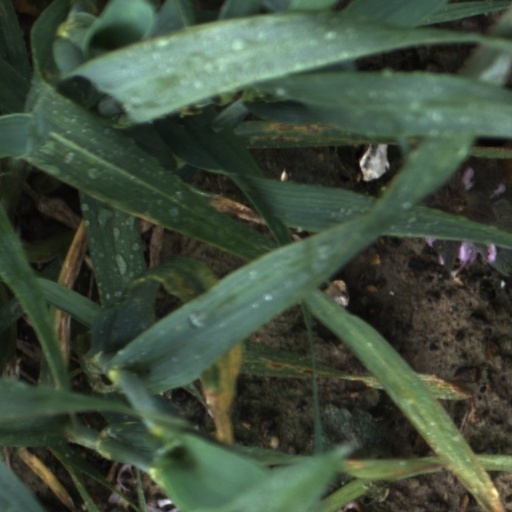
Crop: wheat